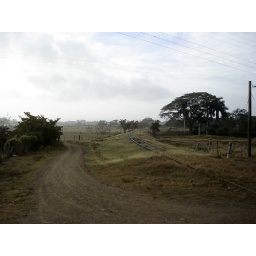
Taken from a bus window in Cuba